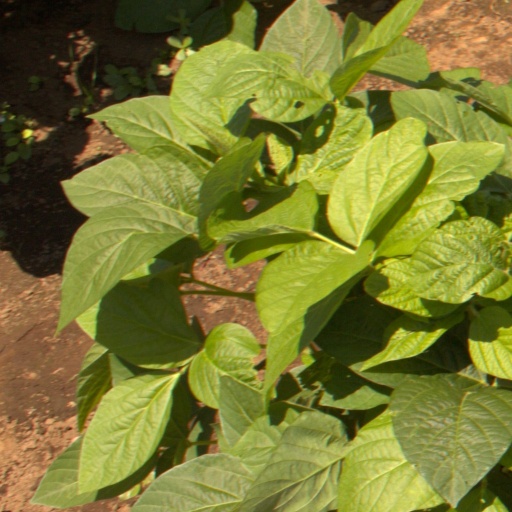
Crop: soybean